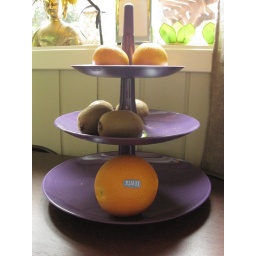
Som snapshots of items in the orange color found in my home right now.